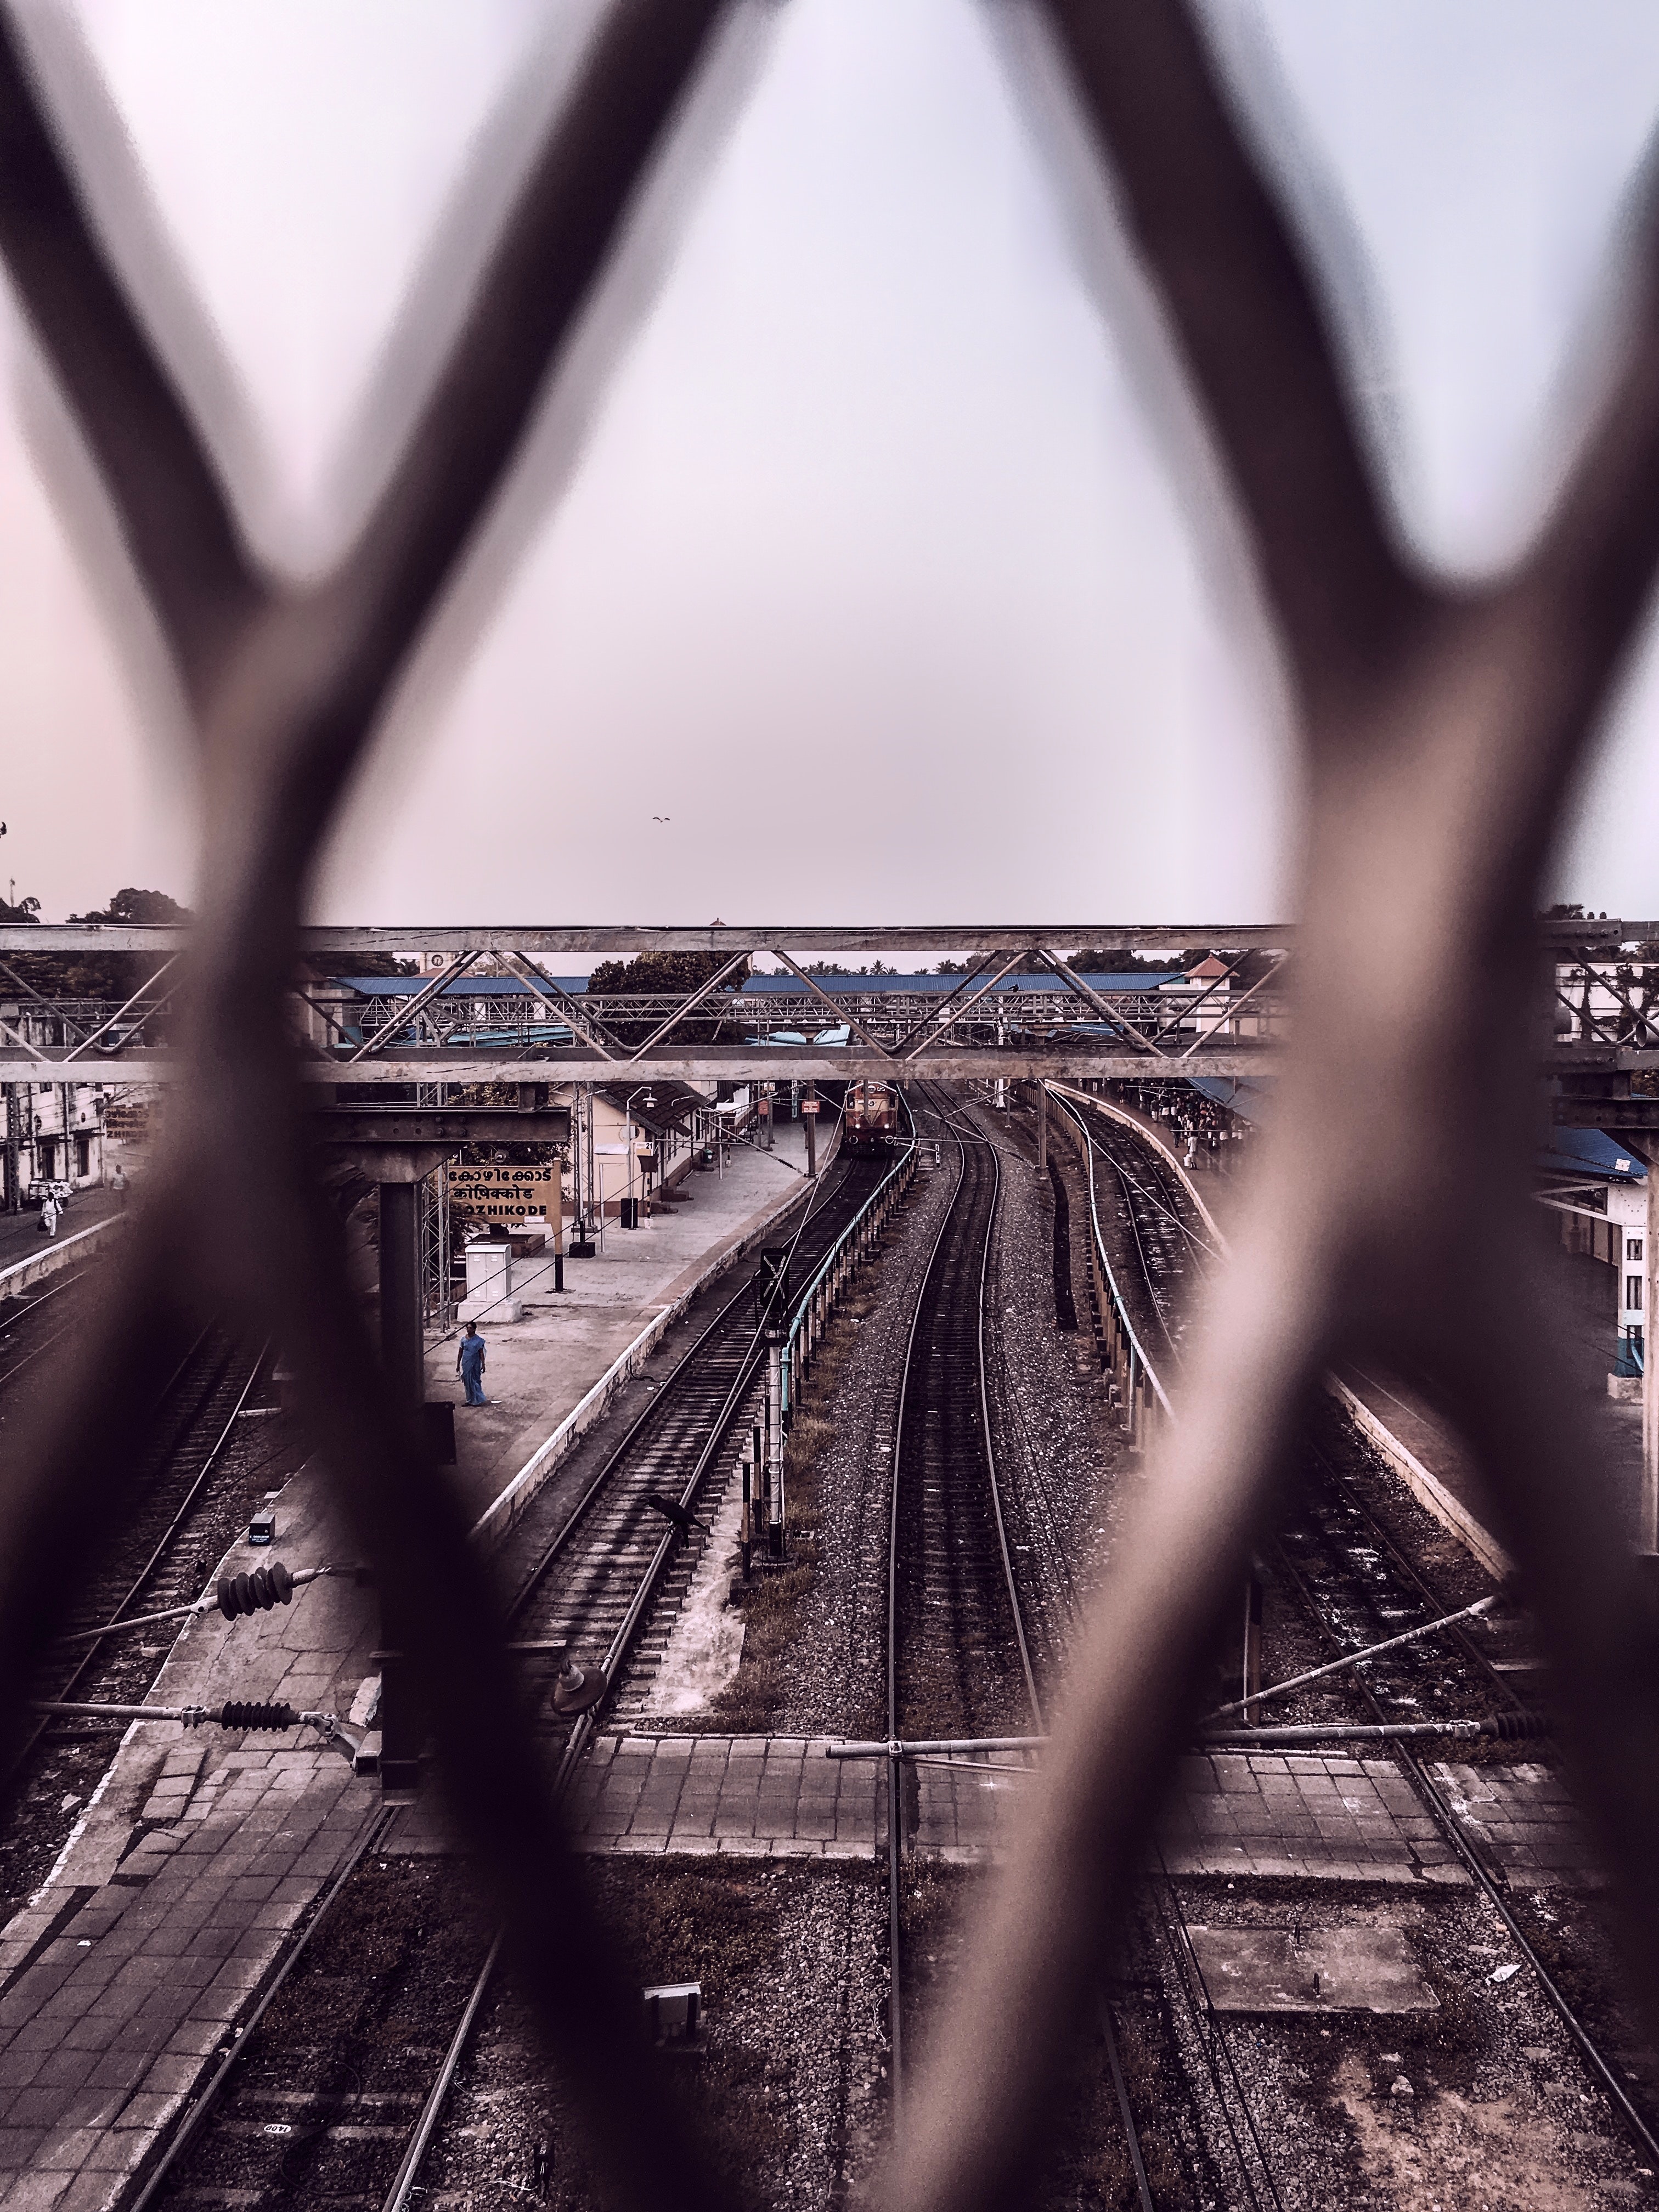
transport, black and white, track, monochrome, line, iron, tree, Colorfulness, metal, architecture, monochrome photography, wood, parallel, Tints and shades, photography, steel, stock photography, plant, railway, shadow